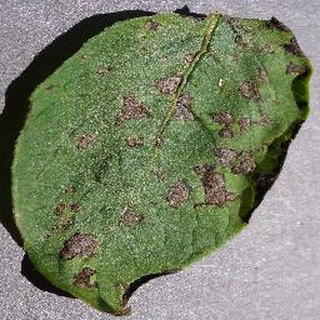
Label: potato_early_blight